Hagia Sophia

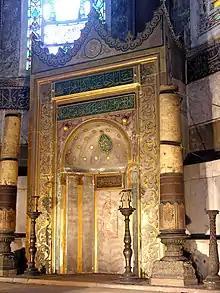
The "mihrab" located in the apse where the altar used to stand, pointing towards Mecca. The two giant candlesticks flanking the mihrab were brought in from Ottoman Hungary by Sultan Suleiman the Magnificent.

In 726, the emperor Leo the Isaurian issued a series of edicts against the veneration of images, ordering the army to destroy all icons – ushering in the period of Byzantine iconoclasm. At that time, all religious pictures and statues were removed from the Hagia Sophia. Following a brief hiatus during the reign of Empress Irene (797–802), the iconoclasts returned. Emperor Theophilus had two-winged bronze doors with his monograms installed at the southern entrance of the church.